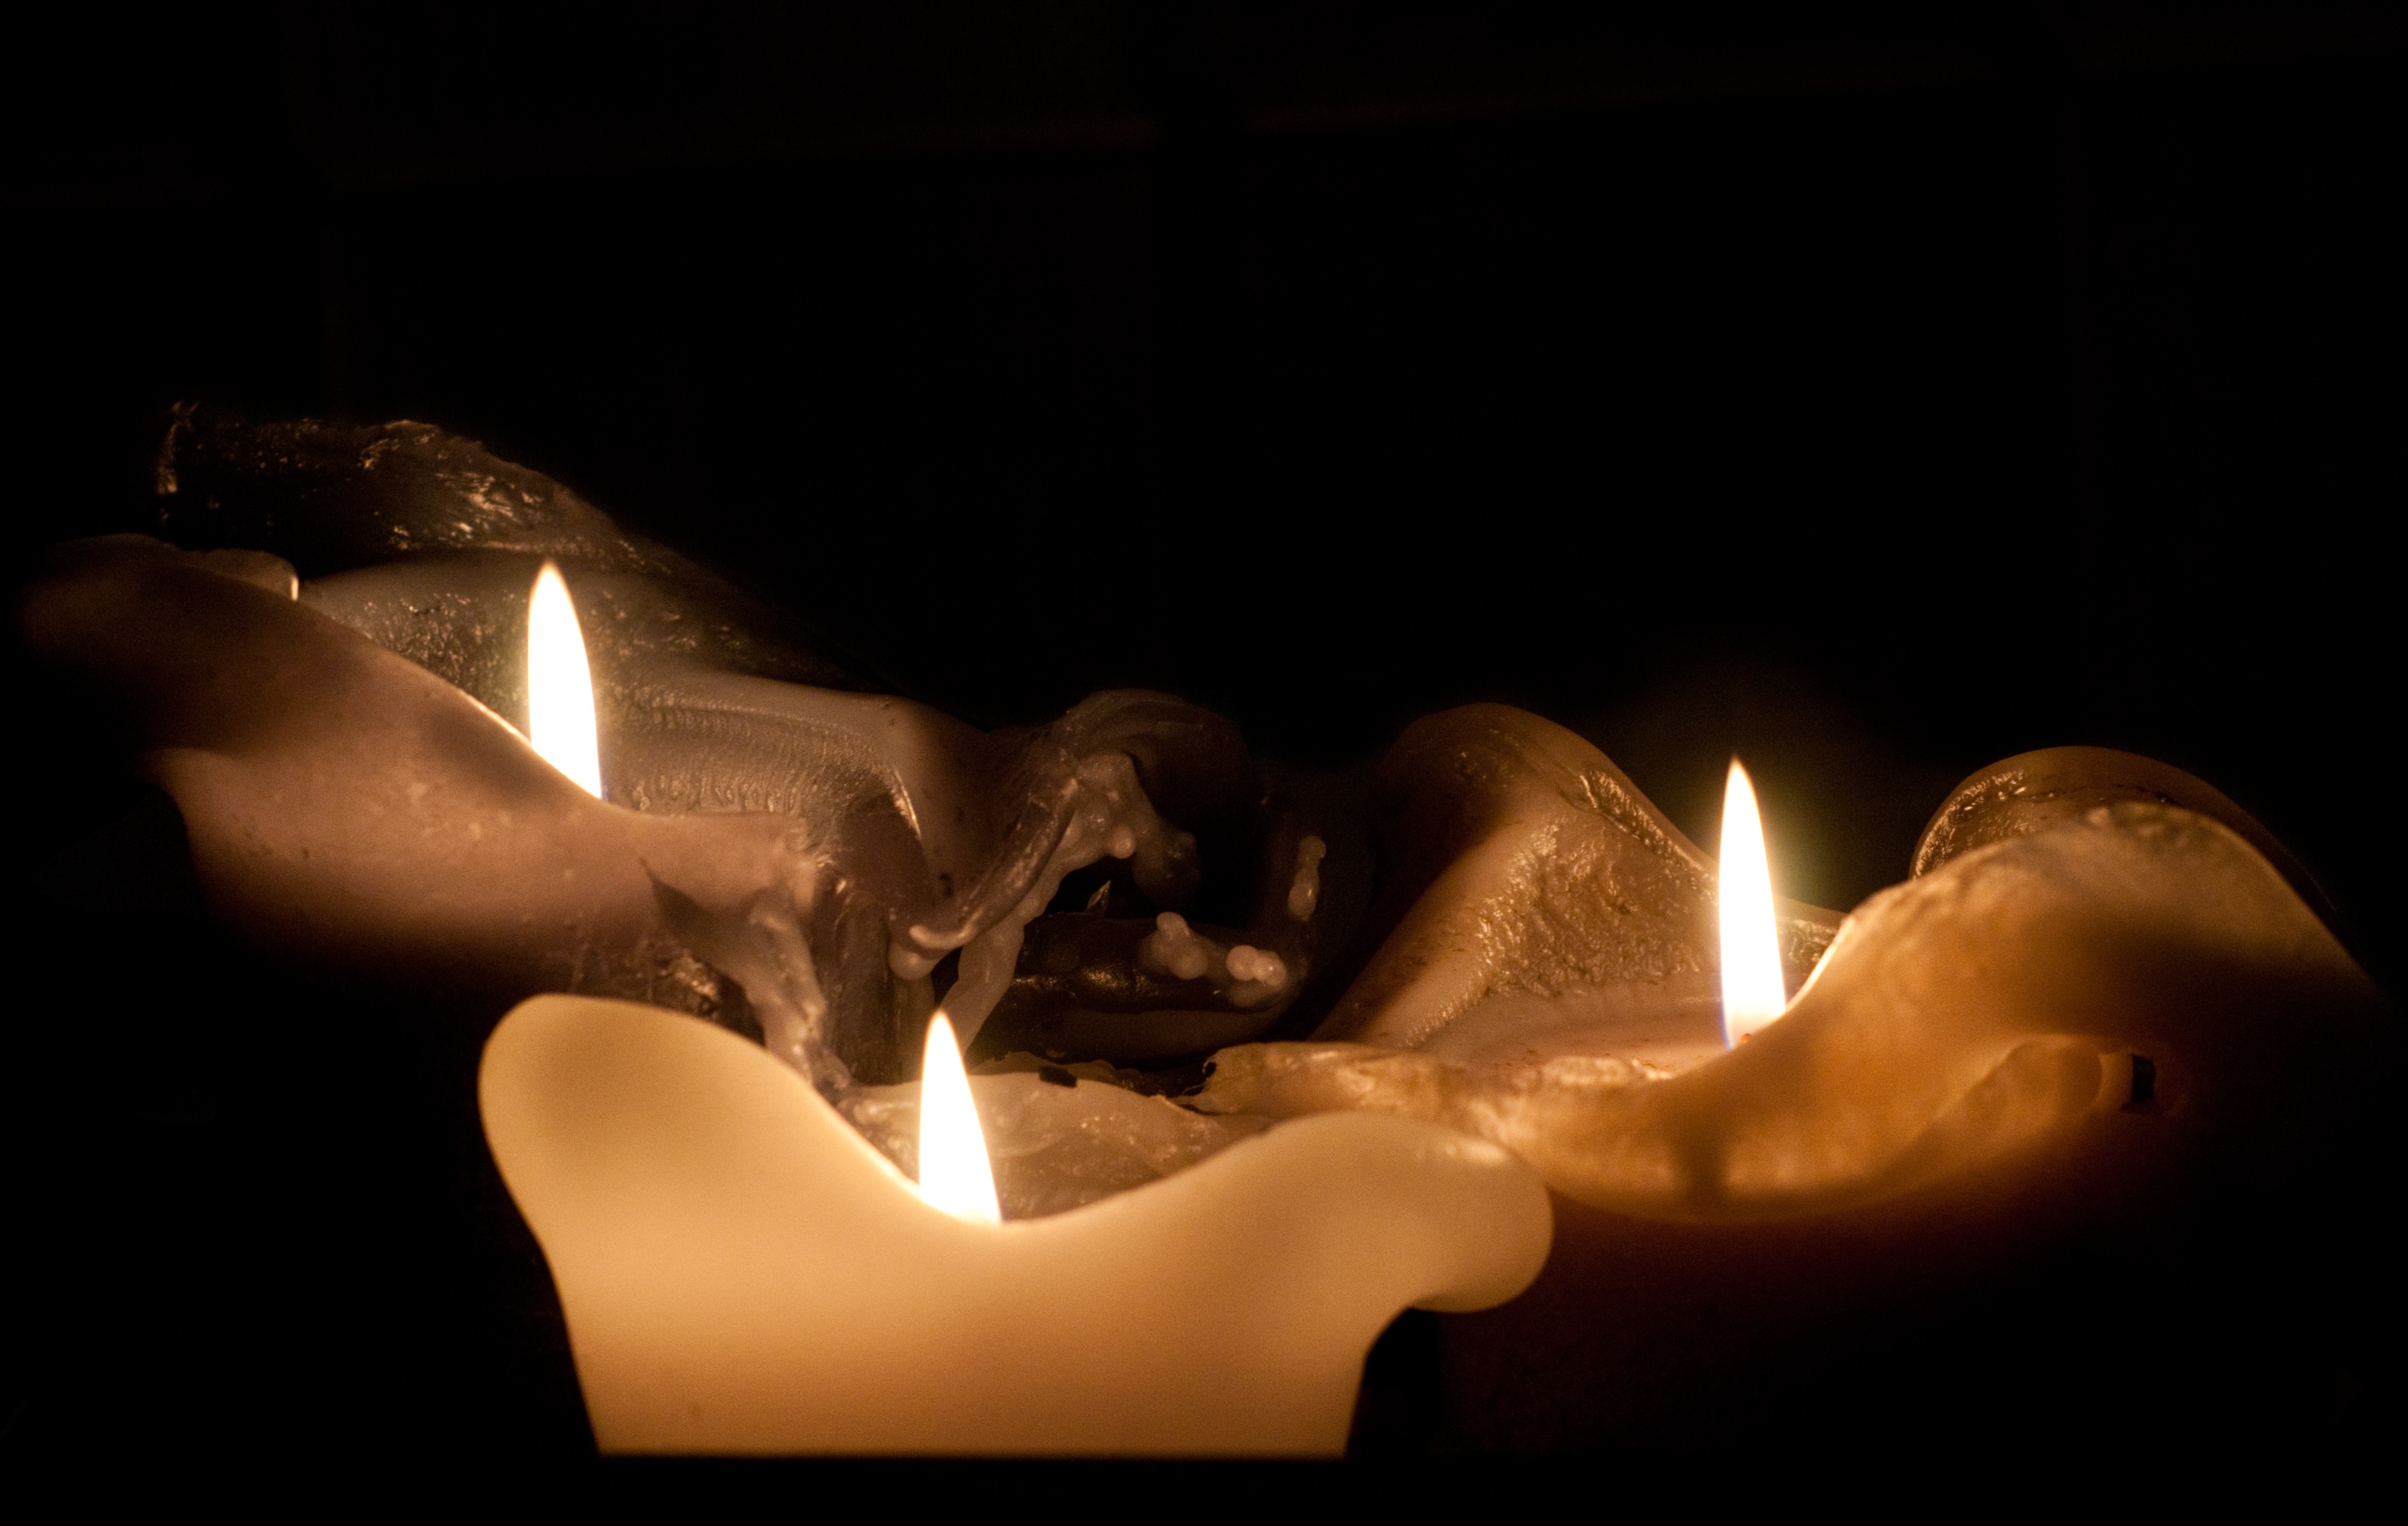
hand, light, night, love, flame, darkness, candle, christmas, lighting, human body, organ, emotion, wax, interaction, enlighten, sense